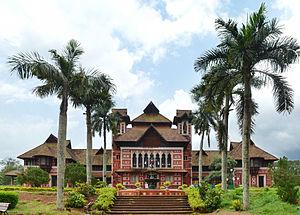
Le Musée Napier est un musée d'art et d'histoire situé à Thiruvananthapuram, capitale de l'État du Kerala en Inde.